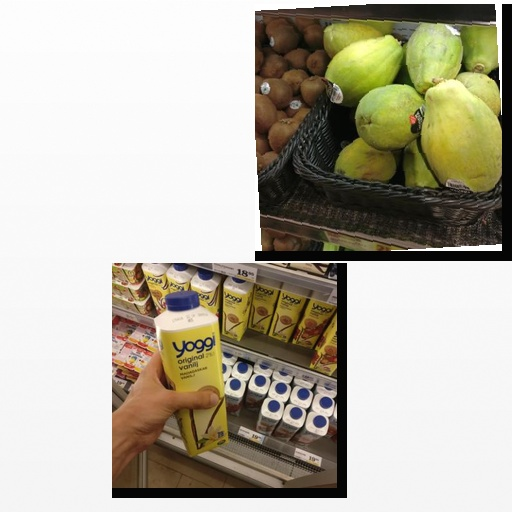
Food items: papaya, vanilla_yoghurt